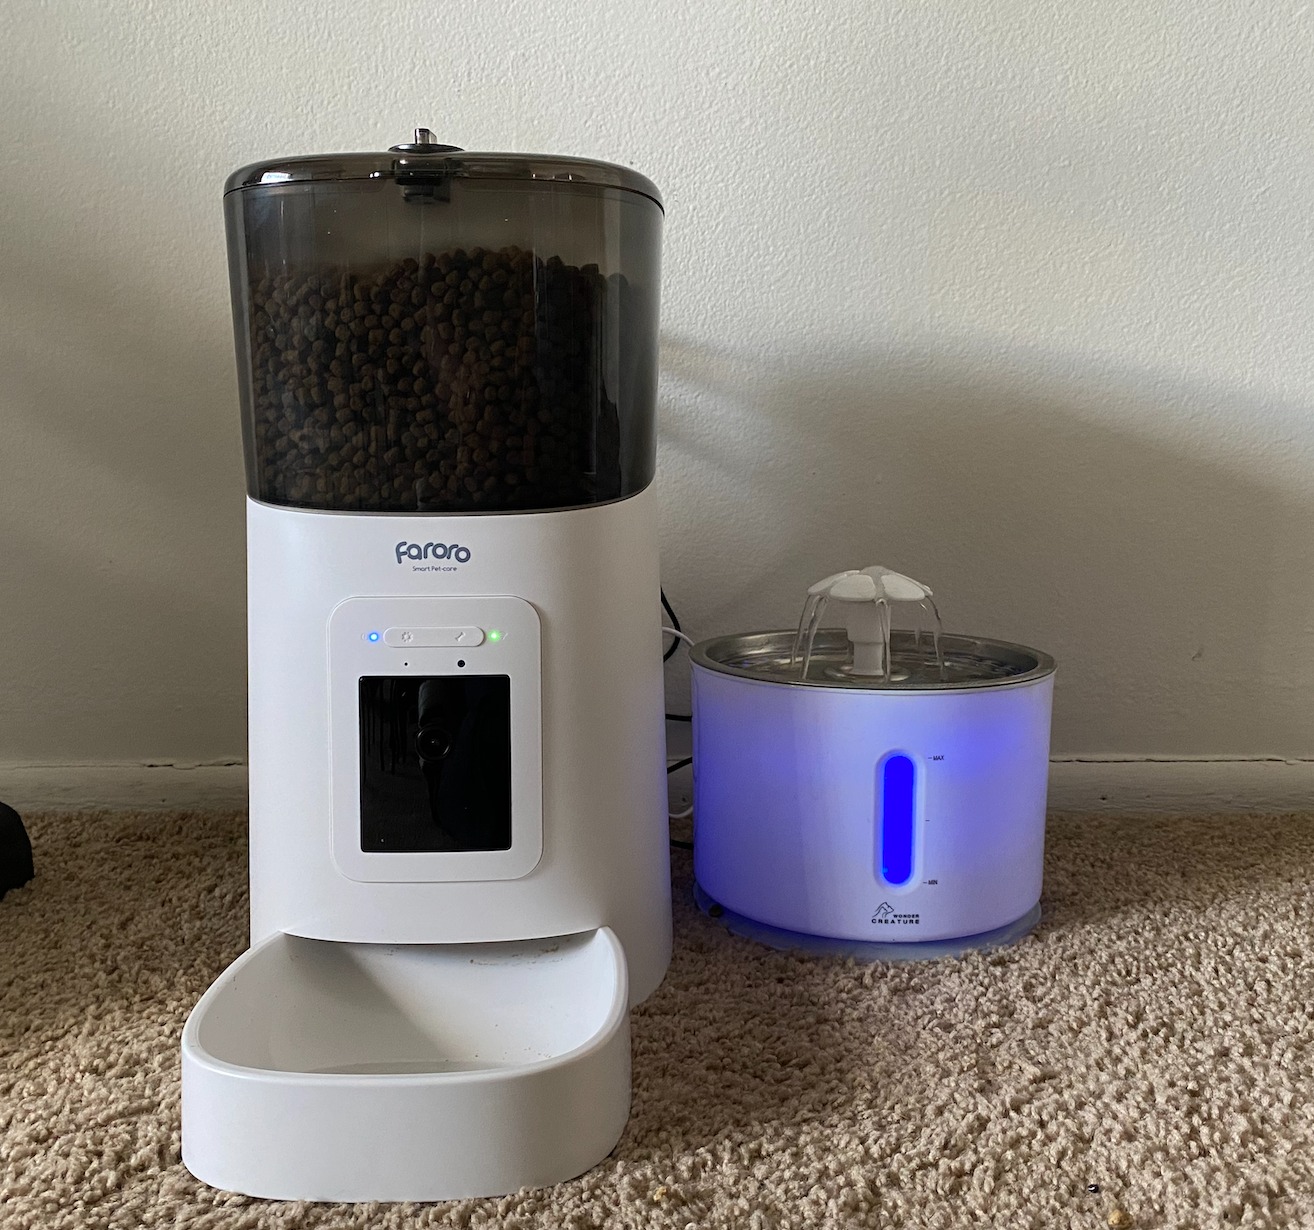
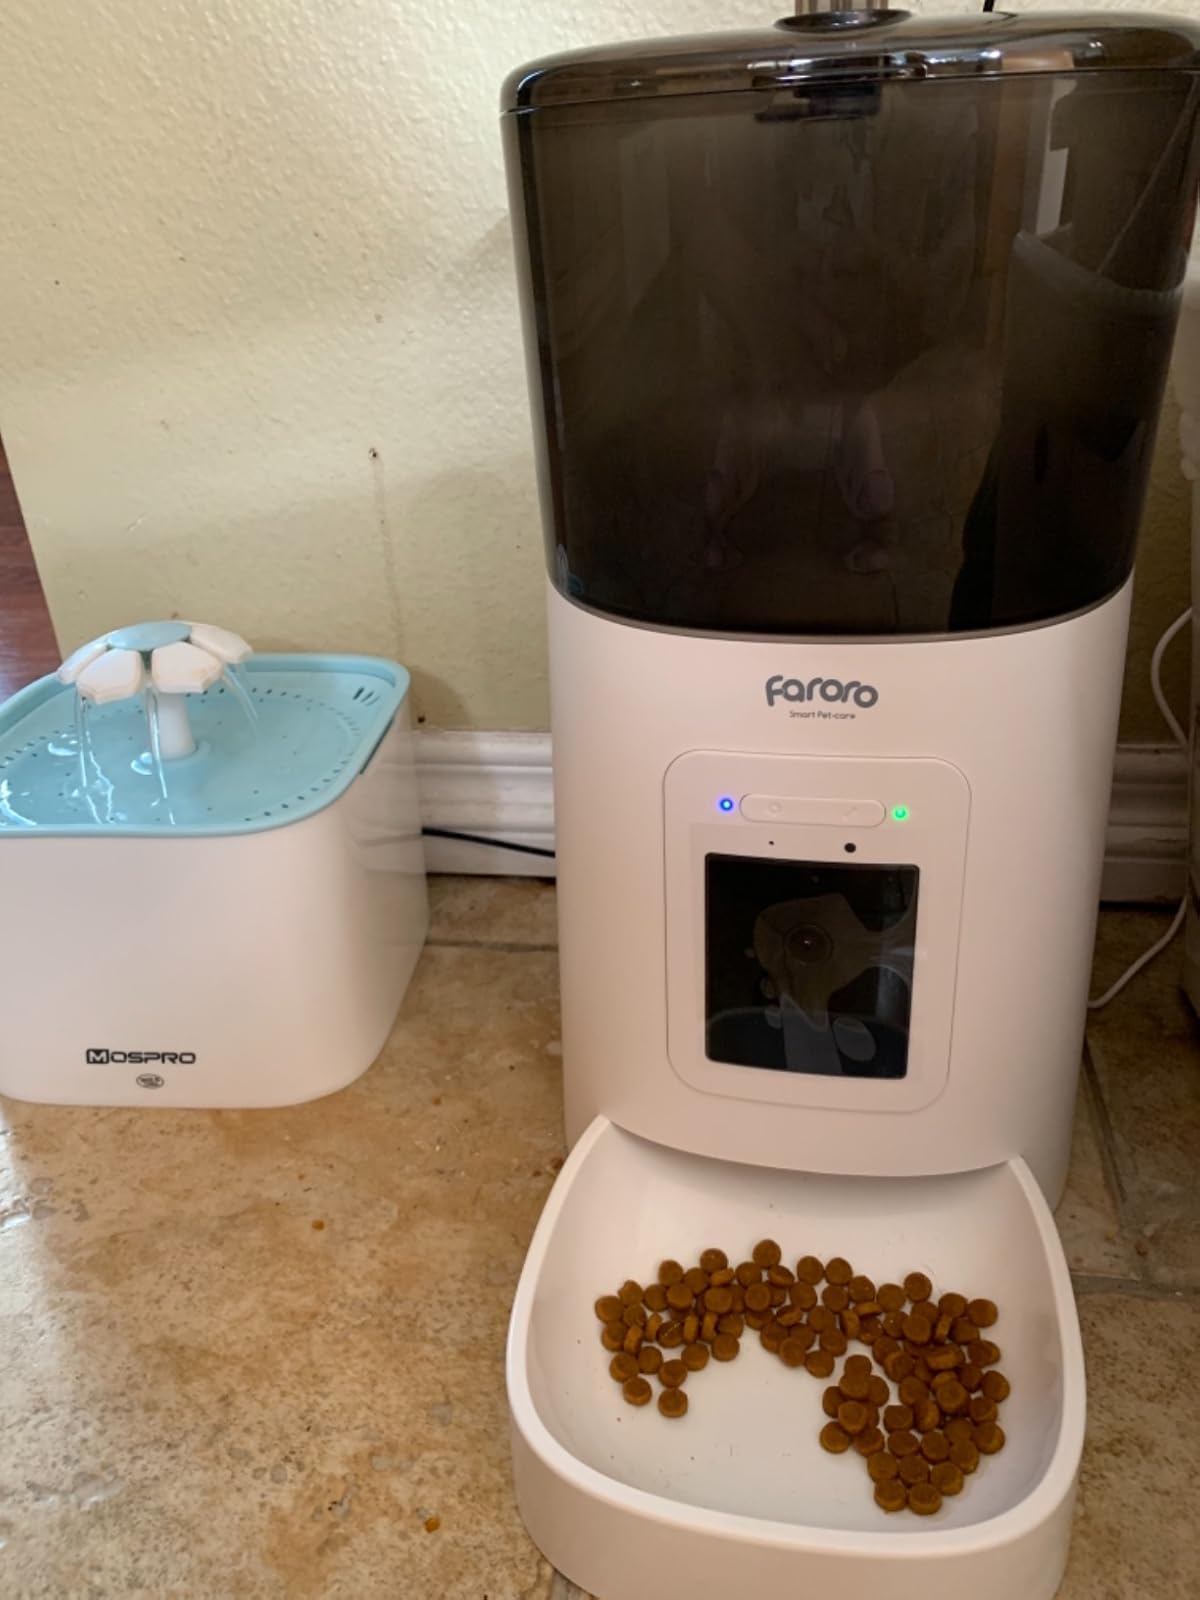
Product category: items_feeder
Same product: yes